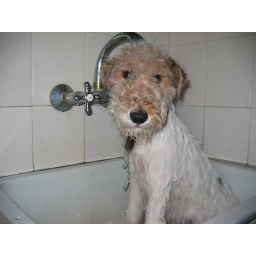
Shower in the kitchen sink